Friendly Fire (TV series)

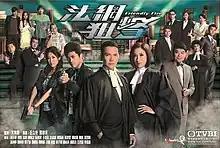

Friendly Fire (literally "justice attack") is a 2012 Hong Kong legal drama television series produced by TVB under executive producers Tommy Leung and Man Wai-hung and starring Michael Tse, Tavia Yeung, Sammy Leung and Sharon Chan.